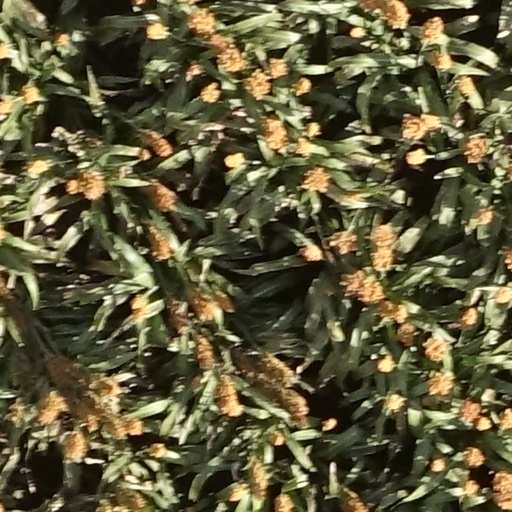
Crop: sorghum